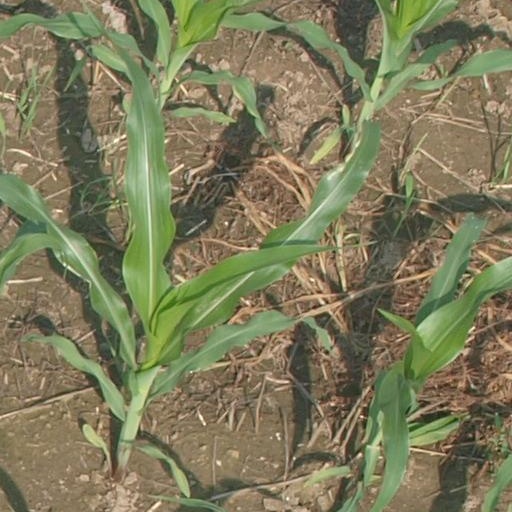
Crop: maize; corn